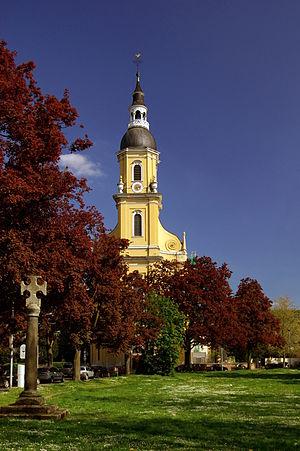
St. Paulin à Trèves, Allemagne